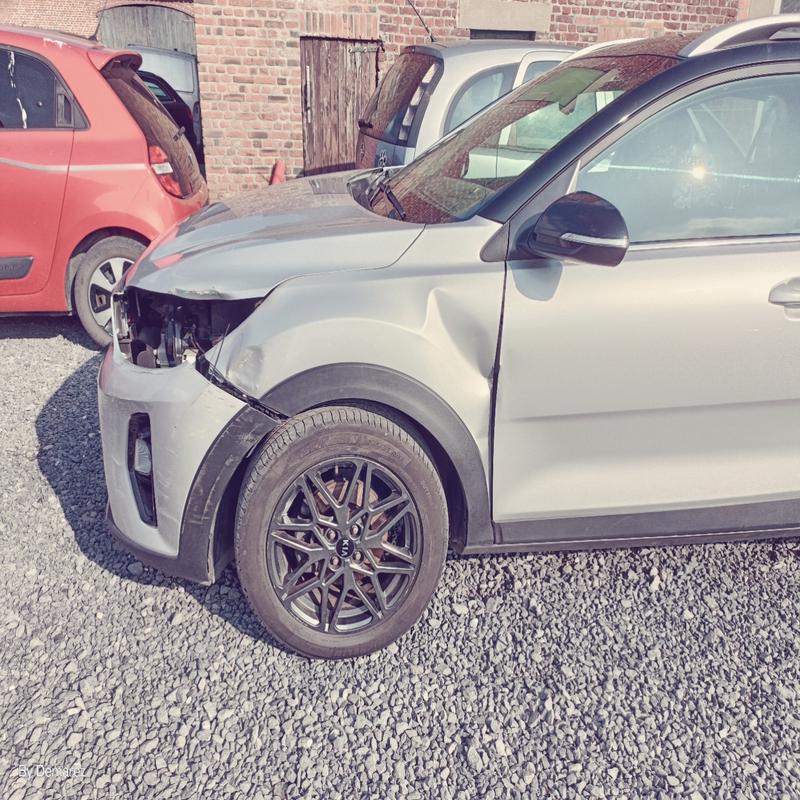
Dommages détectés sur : pare-choc avant, capot, aile avant gauche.
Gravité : mineur